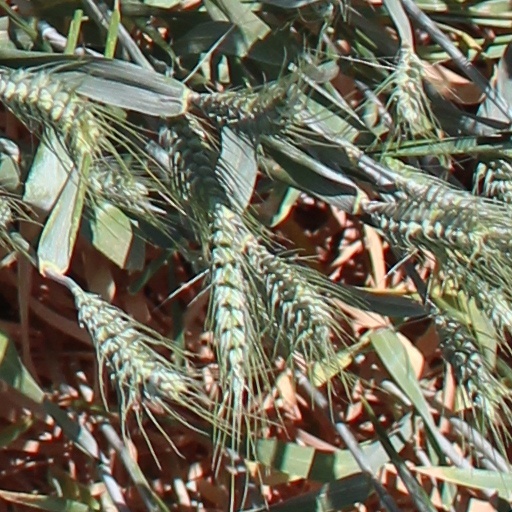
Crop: wheat